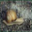
Label: snail